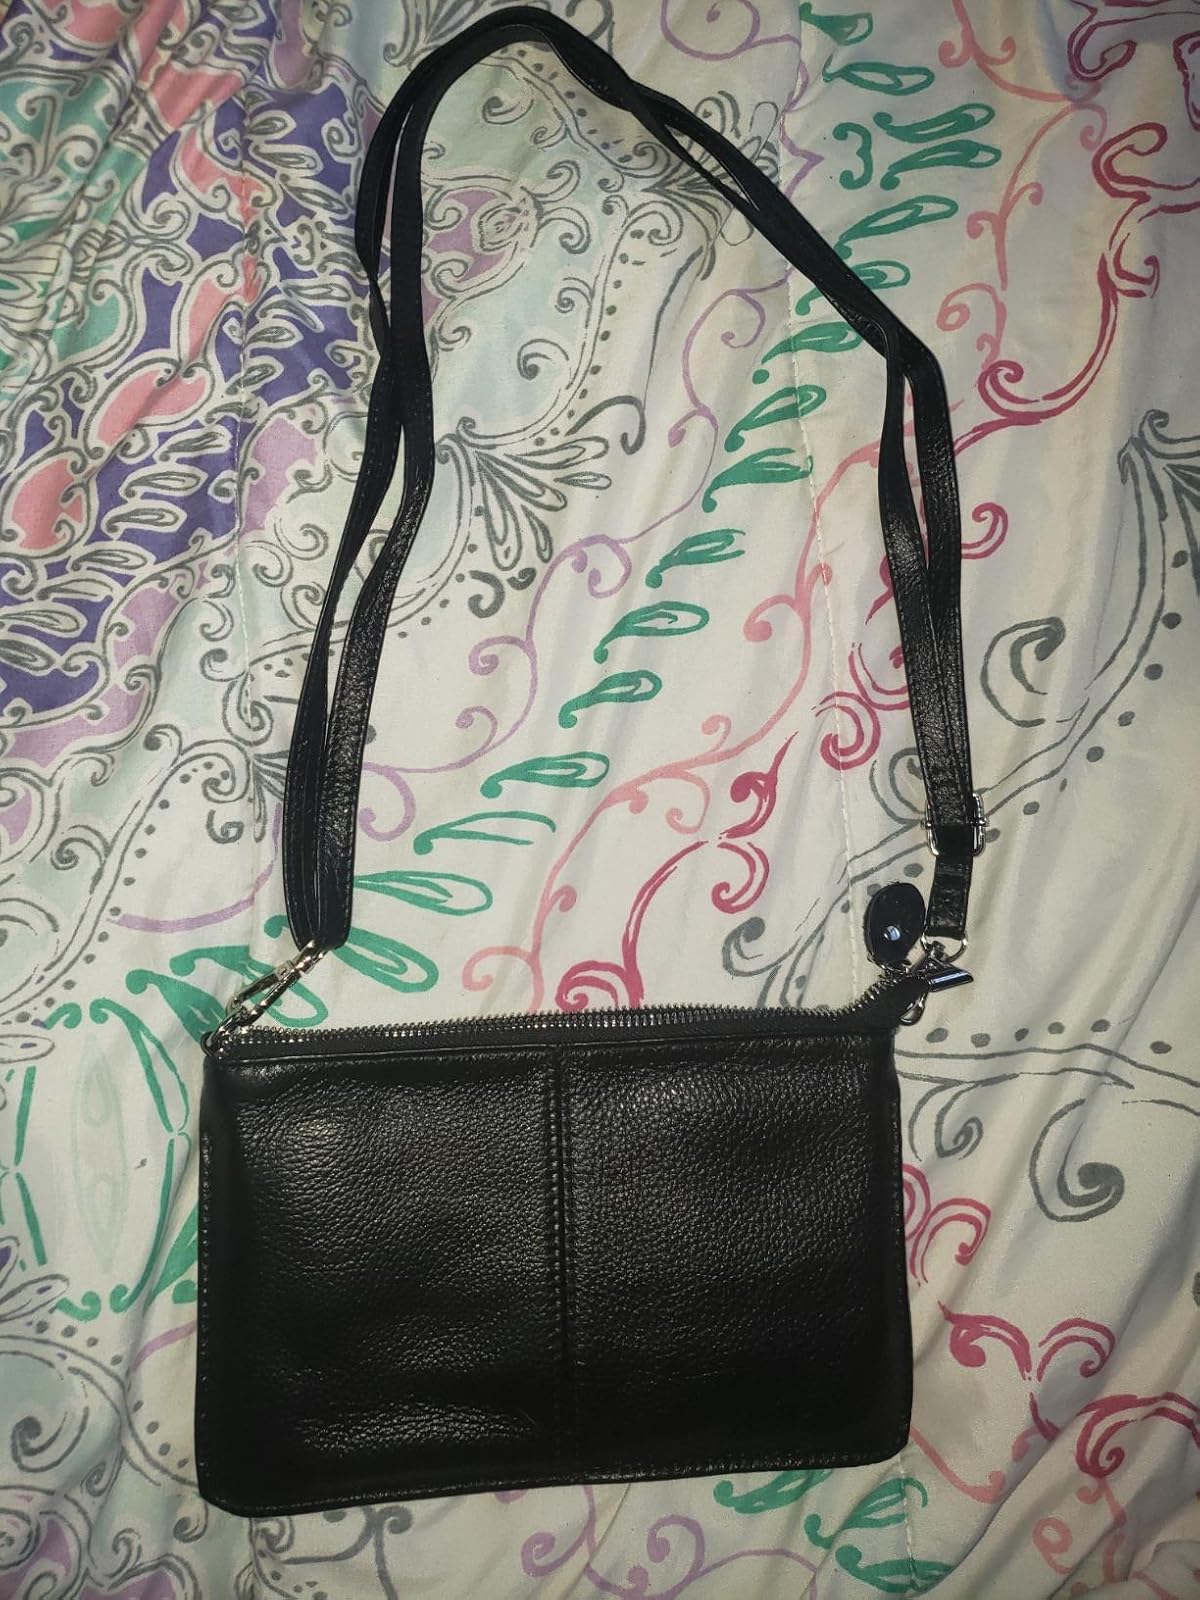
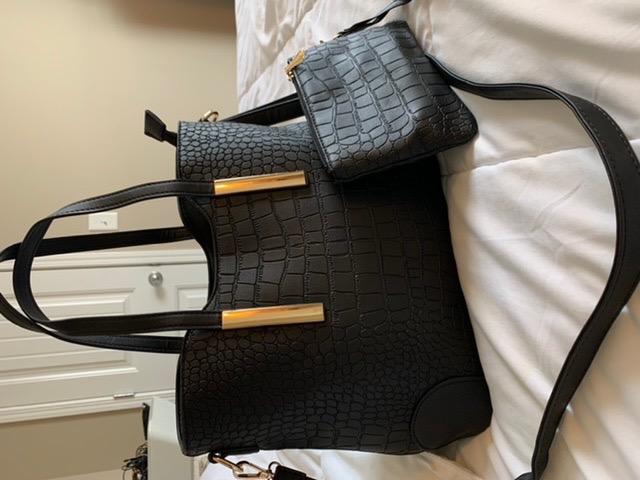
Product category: accessories_handbag
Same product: no